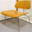
Label: chair